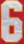
Number: 6